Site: brandenburg
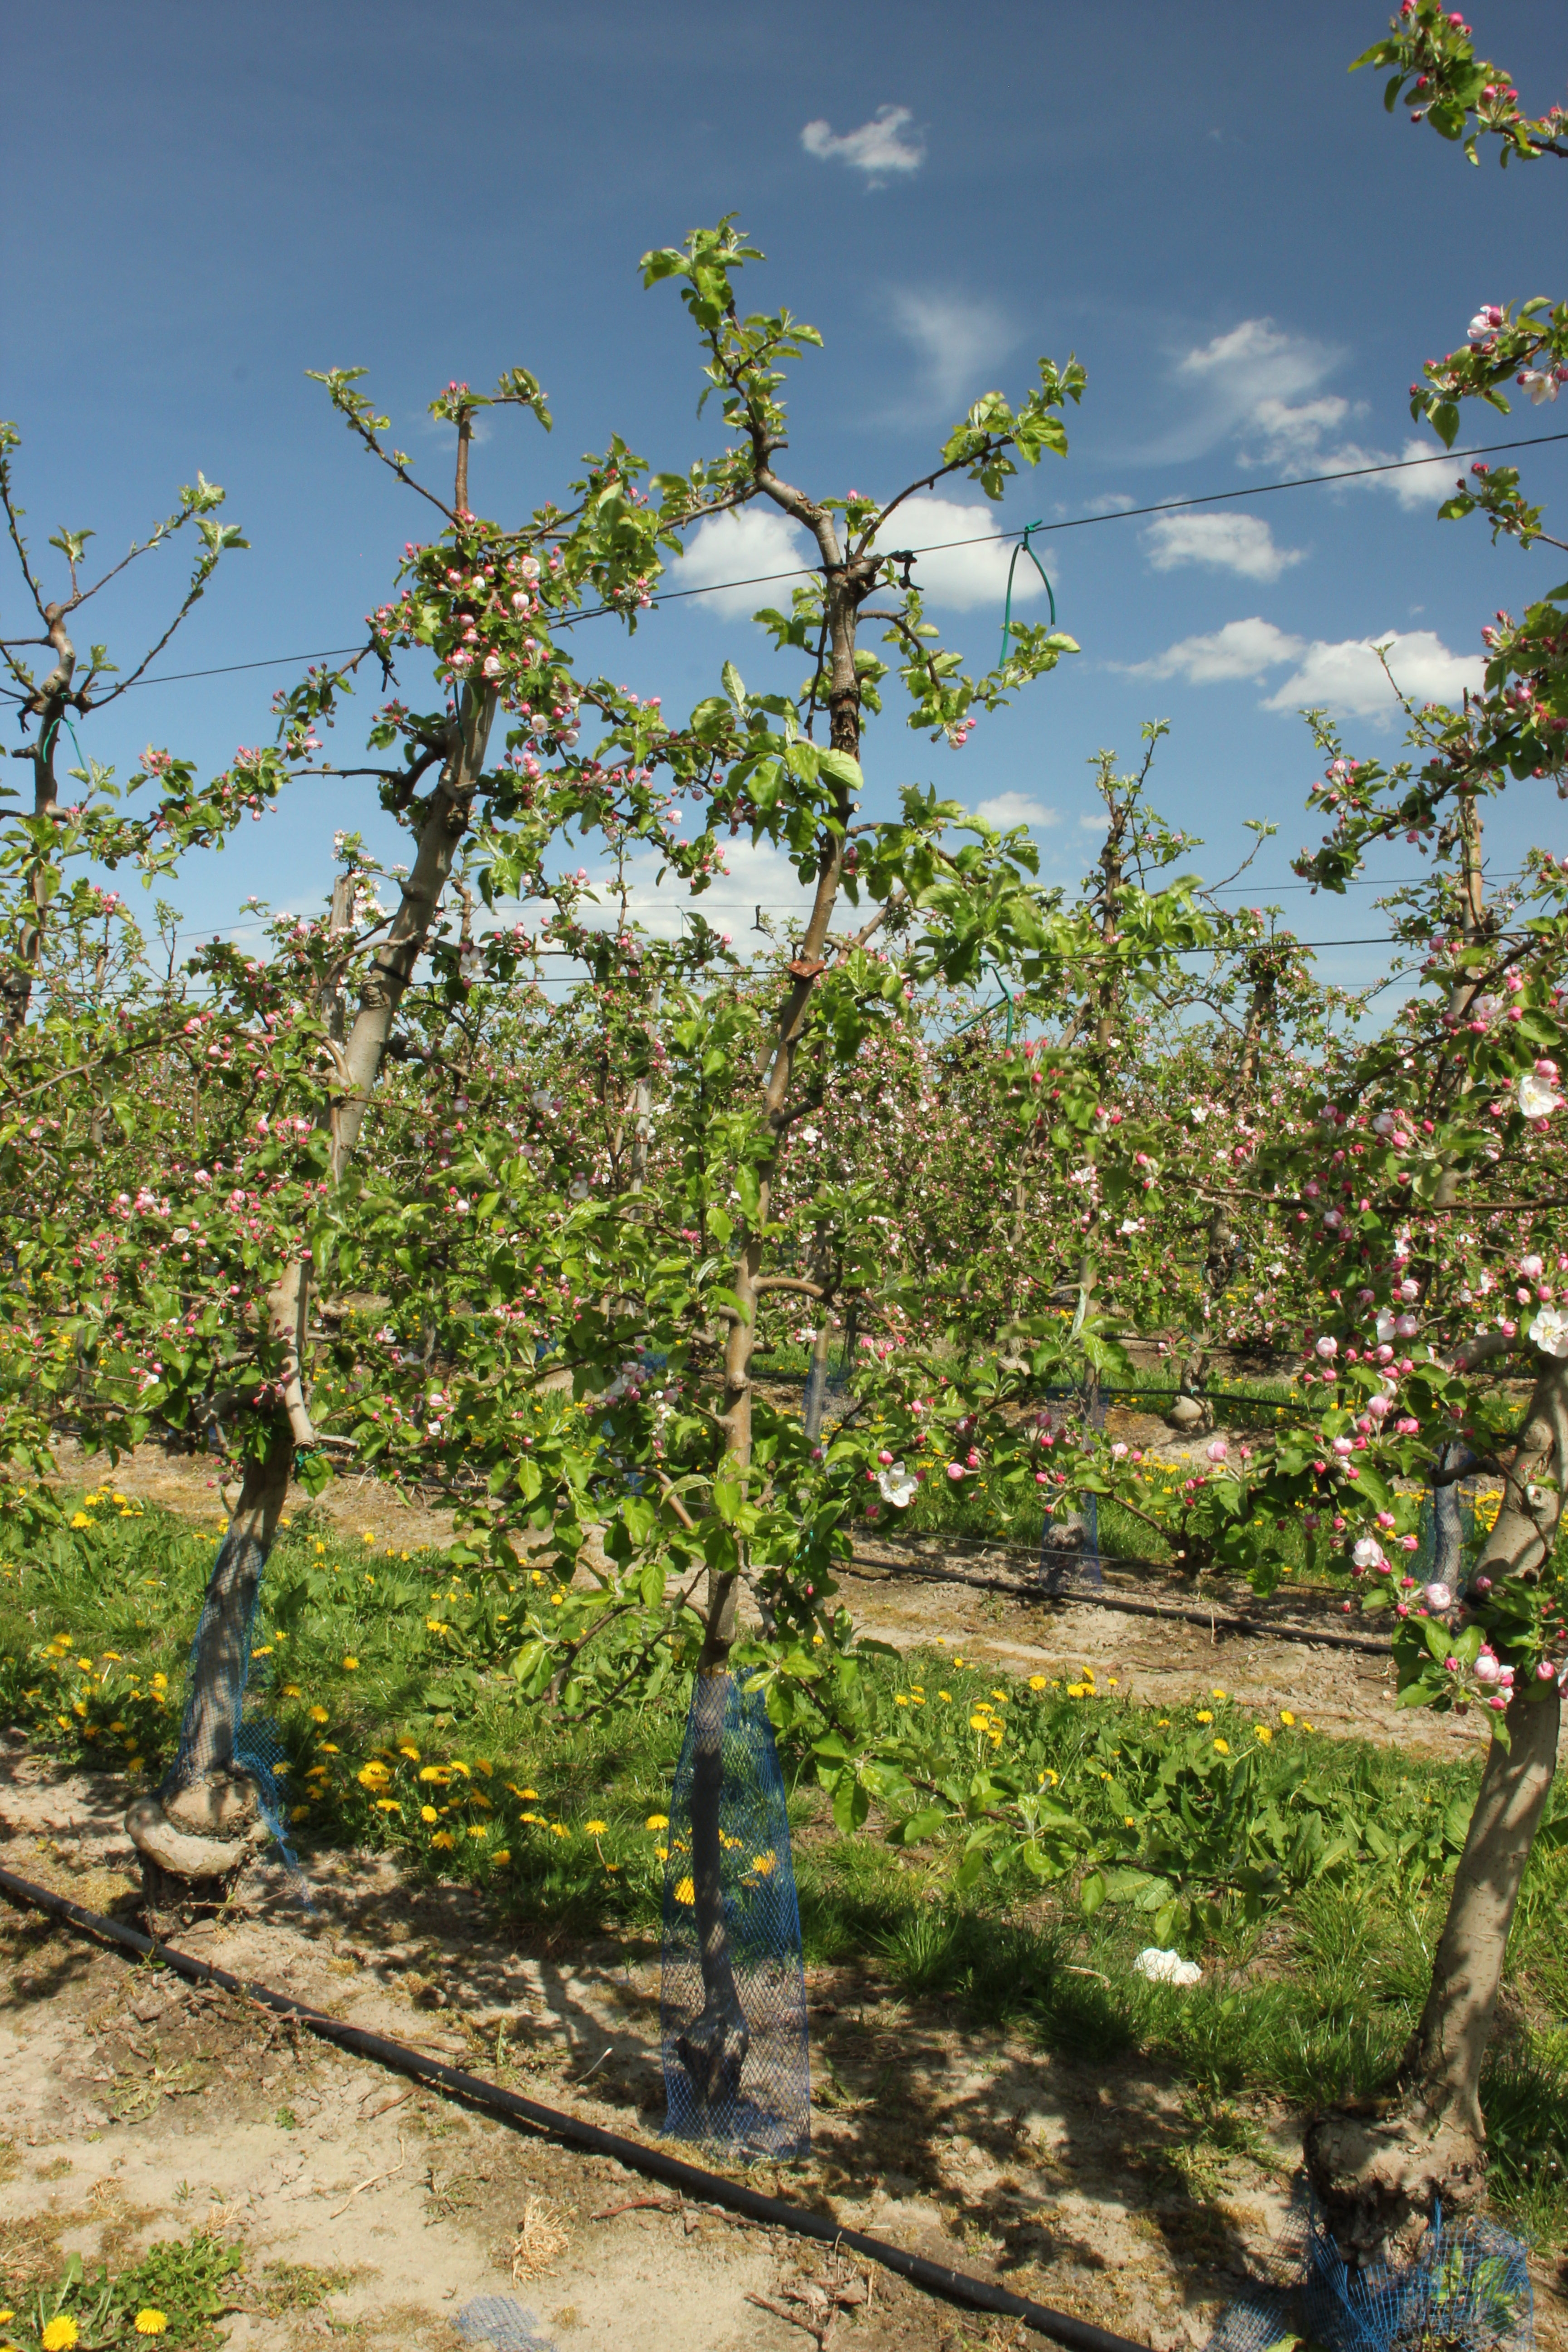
Growth stage (BBCH 57): Inflorescence emergence